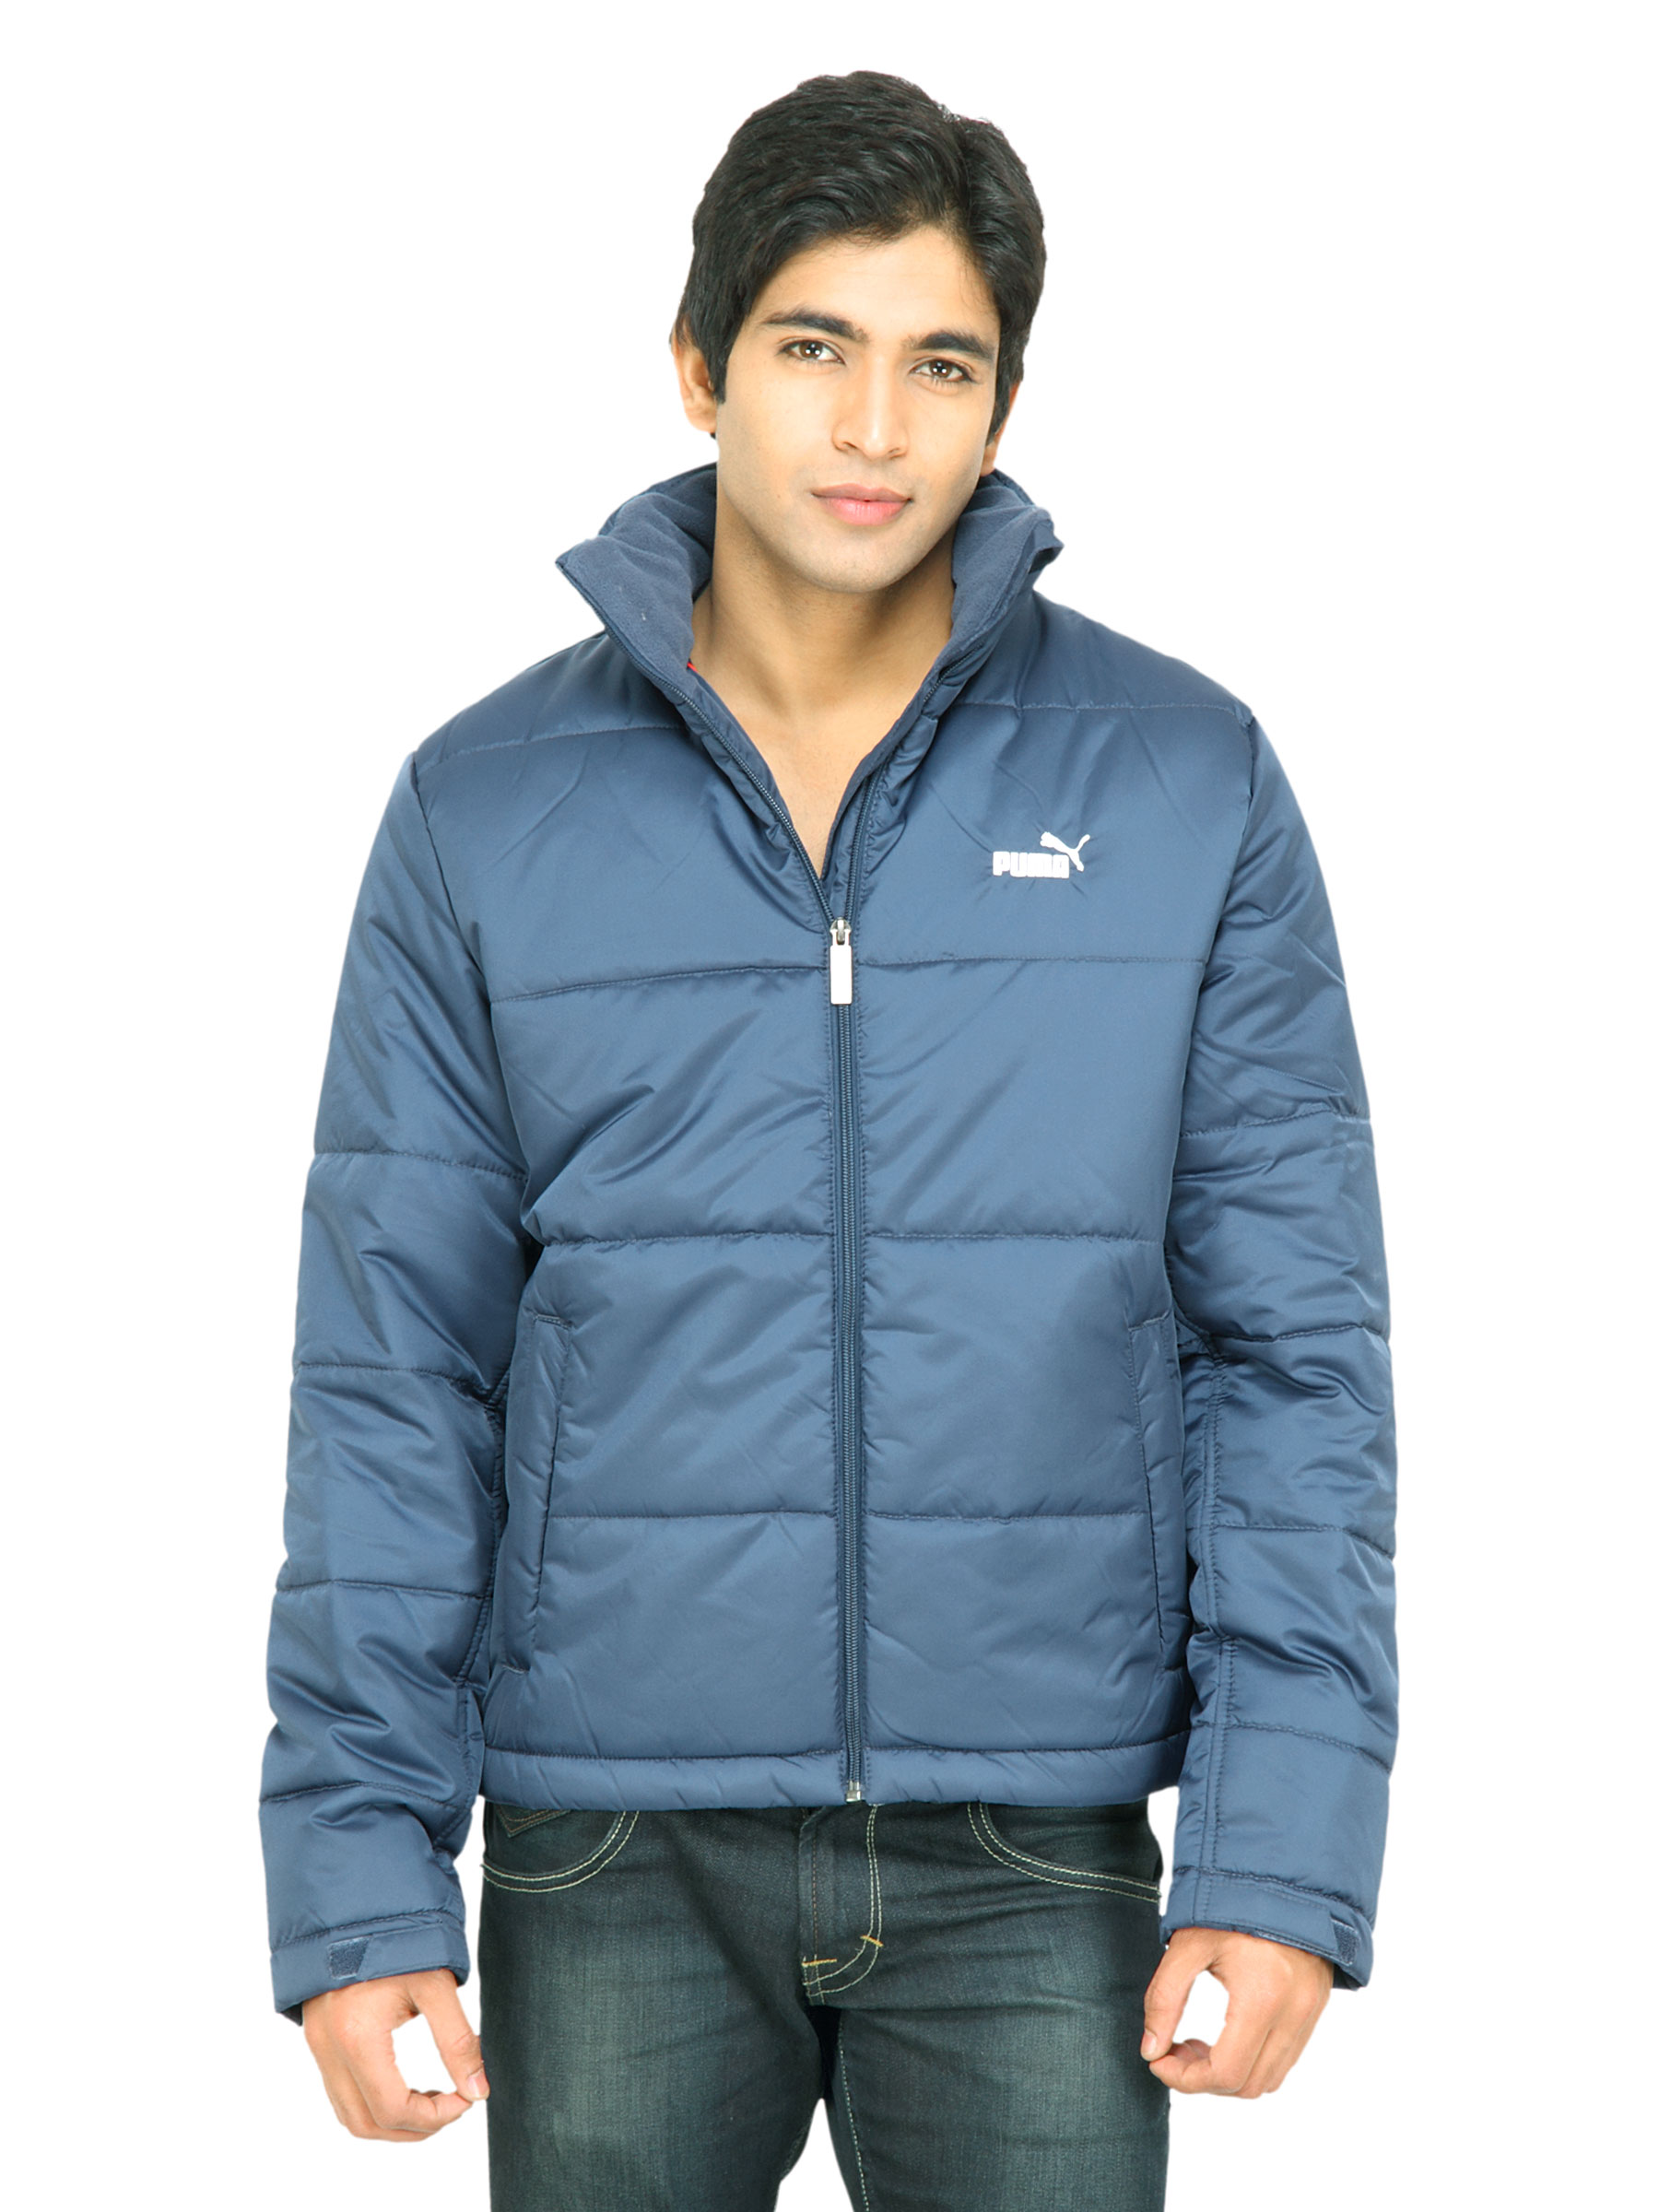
Puma Men Foundation Padded Blue Jacket
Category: Apparel / Topwear / Jackets
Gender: Men
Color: Blue
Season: Fall 2011
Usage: Casual